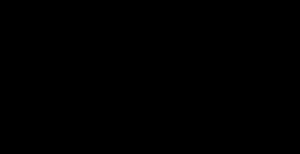
Biokemi / Kulhydrater / Monosakkarider
Glukose
Biokemi er læren om kemiske processer i levende organismer. Biokemien omfatter studiet af struktur og funktion af cellulære komponenter såsom proteiner, lipider, kulhydrater og mange andre organiske molekyler.